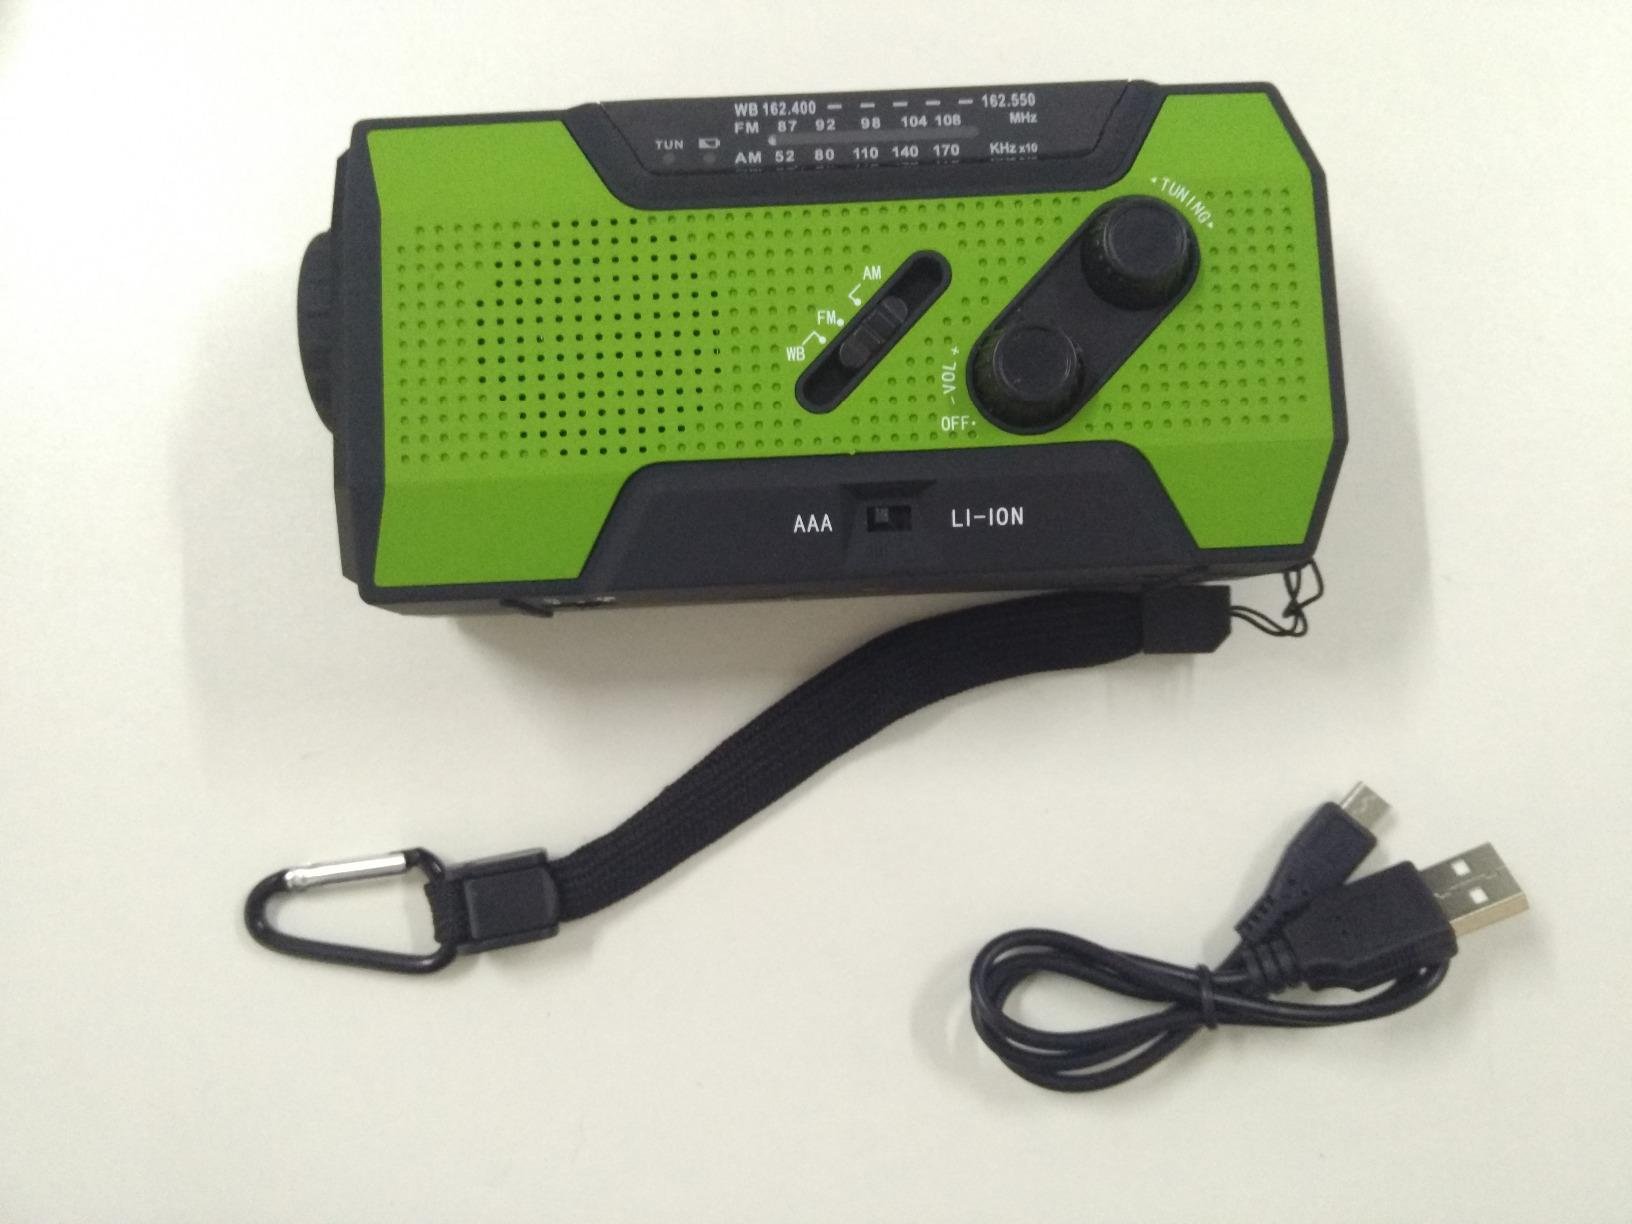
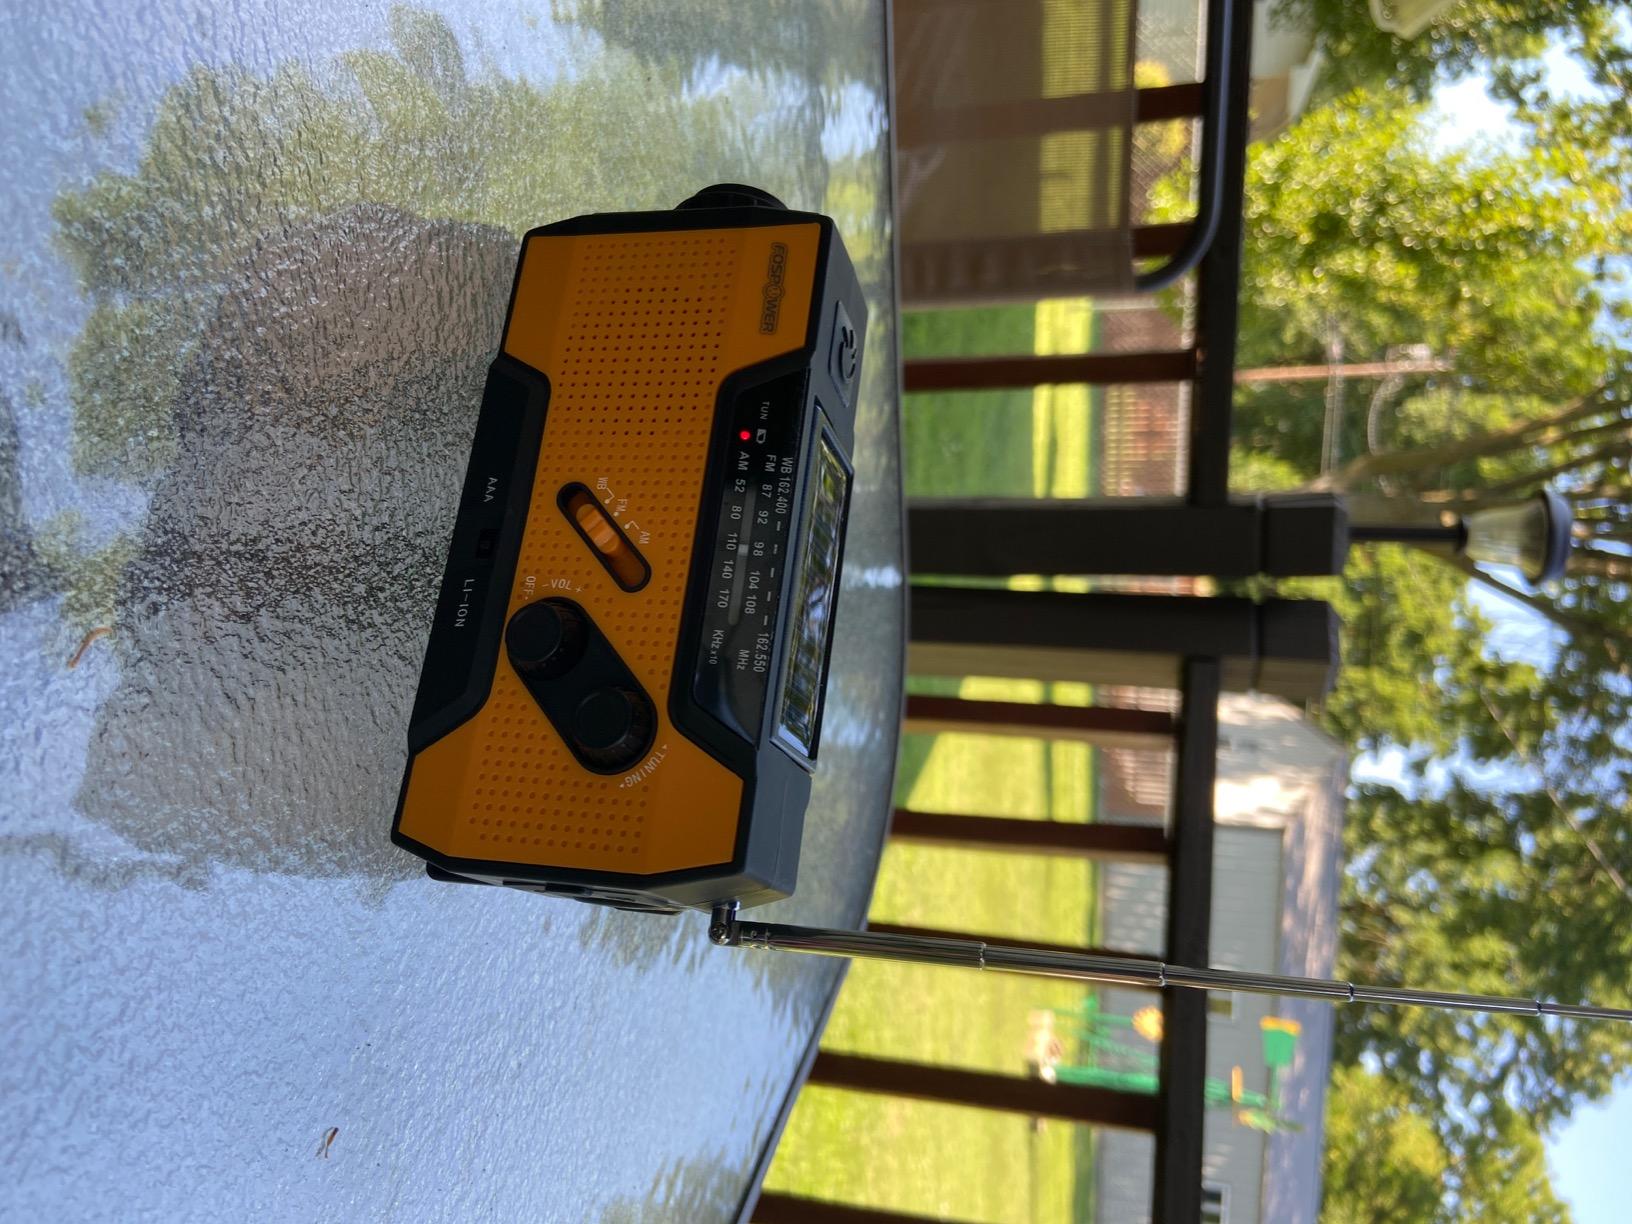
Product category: radio
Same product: no